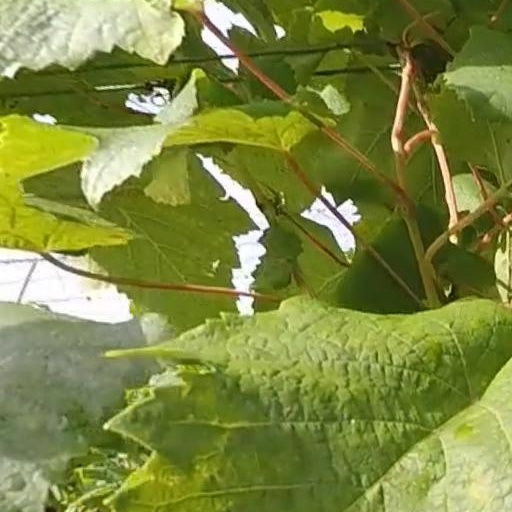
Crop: grape